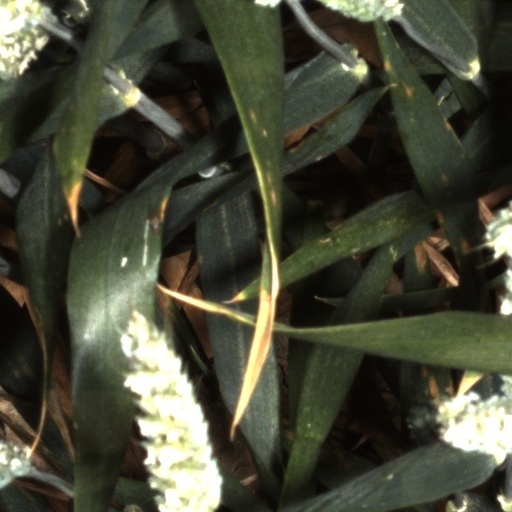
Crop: wheat